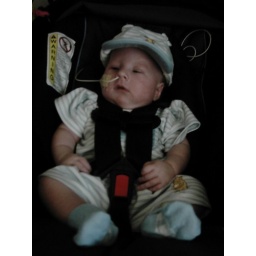
Caden in his car seat